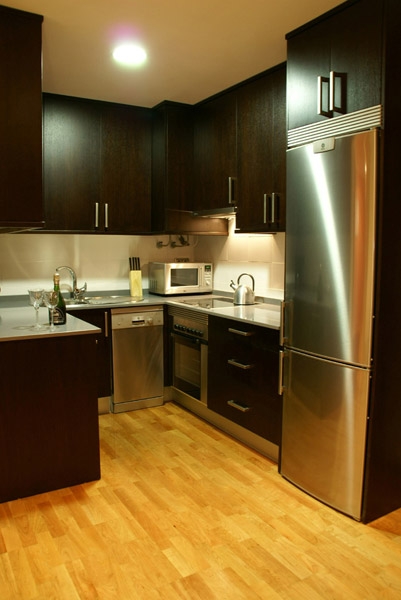
Room type: kitchen